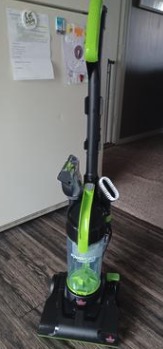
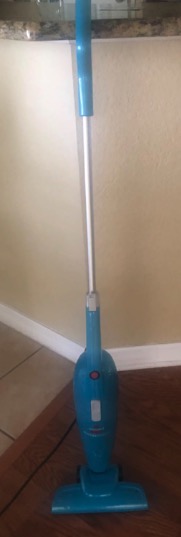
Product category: items_vacuum
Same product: no